Simon Byrne

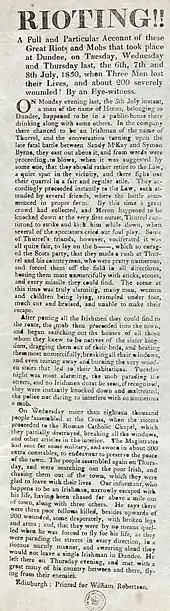
Newspaper report of rioting against the Irish population of Dundee following McKay's death

The fight against Alexander McKay was Byrne's first brush with notoriety. On 2 June 1830, Byrne, billed as "Champion of Ireland", fought McKay, the "Champion of Scotland", for the right to challenge Jem Ward, the heavyweight champion of England. The match had been organized at Tom Spring's "Castle Tavern", in Holborn. The former champion boxer Tom Spring, as treasurer of the "Fair Play Club" – the organization which oversaw boxing – was immensely influential in the boxing world. Along with two other well-known boxers, Gentleman Jackson and Tom Cribb (who also acted as Byrne's manager), he was Byrne's sponsor for the match. Cribb was considered to be one of the greatest fighters of the era; more than 20,000 people attended one of his fights.